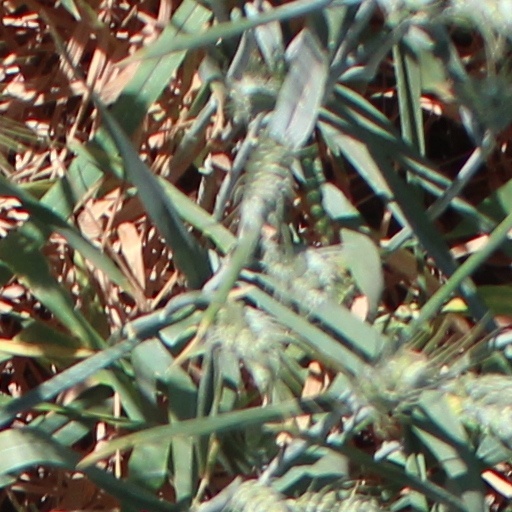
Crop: wheat